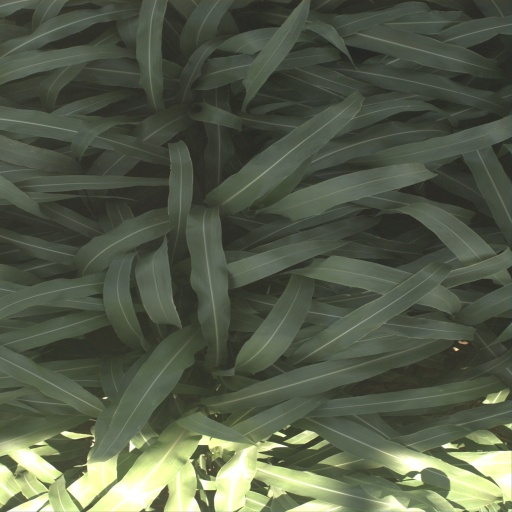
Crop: sorghum